David Brower Center

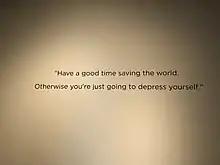
Photo of words printed on the wall at David Brower Center

The David Brower Center is a nonprofit space located in downtown Berkeley, California, containing three floors of office space, a gallery focusing primarily on environmental and social art, conference facilities, a 178-seat theater, and a restaurant, "Gather". It was named in honor of David Brower, a Berkeley native, who was the first executive director of the Sierra Club and a backer of Marion Edey’s founding of the League of Conservation Voters. The center is part of a larger mixed-use development, that includes the Oxford Plaza (an affordable housing complex with street level commercial space). The David Brower Center's mission is to "inspire and nurture current and future generations of leaders, with the goal of making sustainable thinking and practices mainstream."